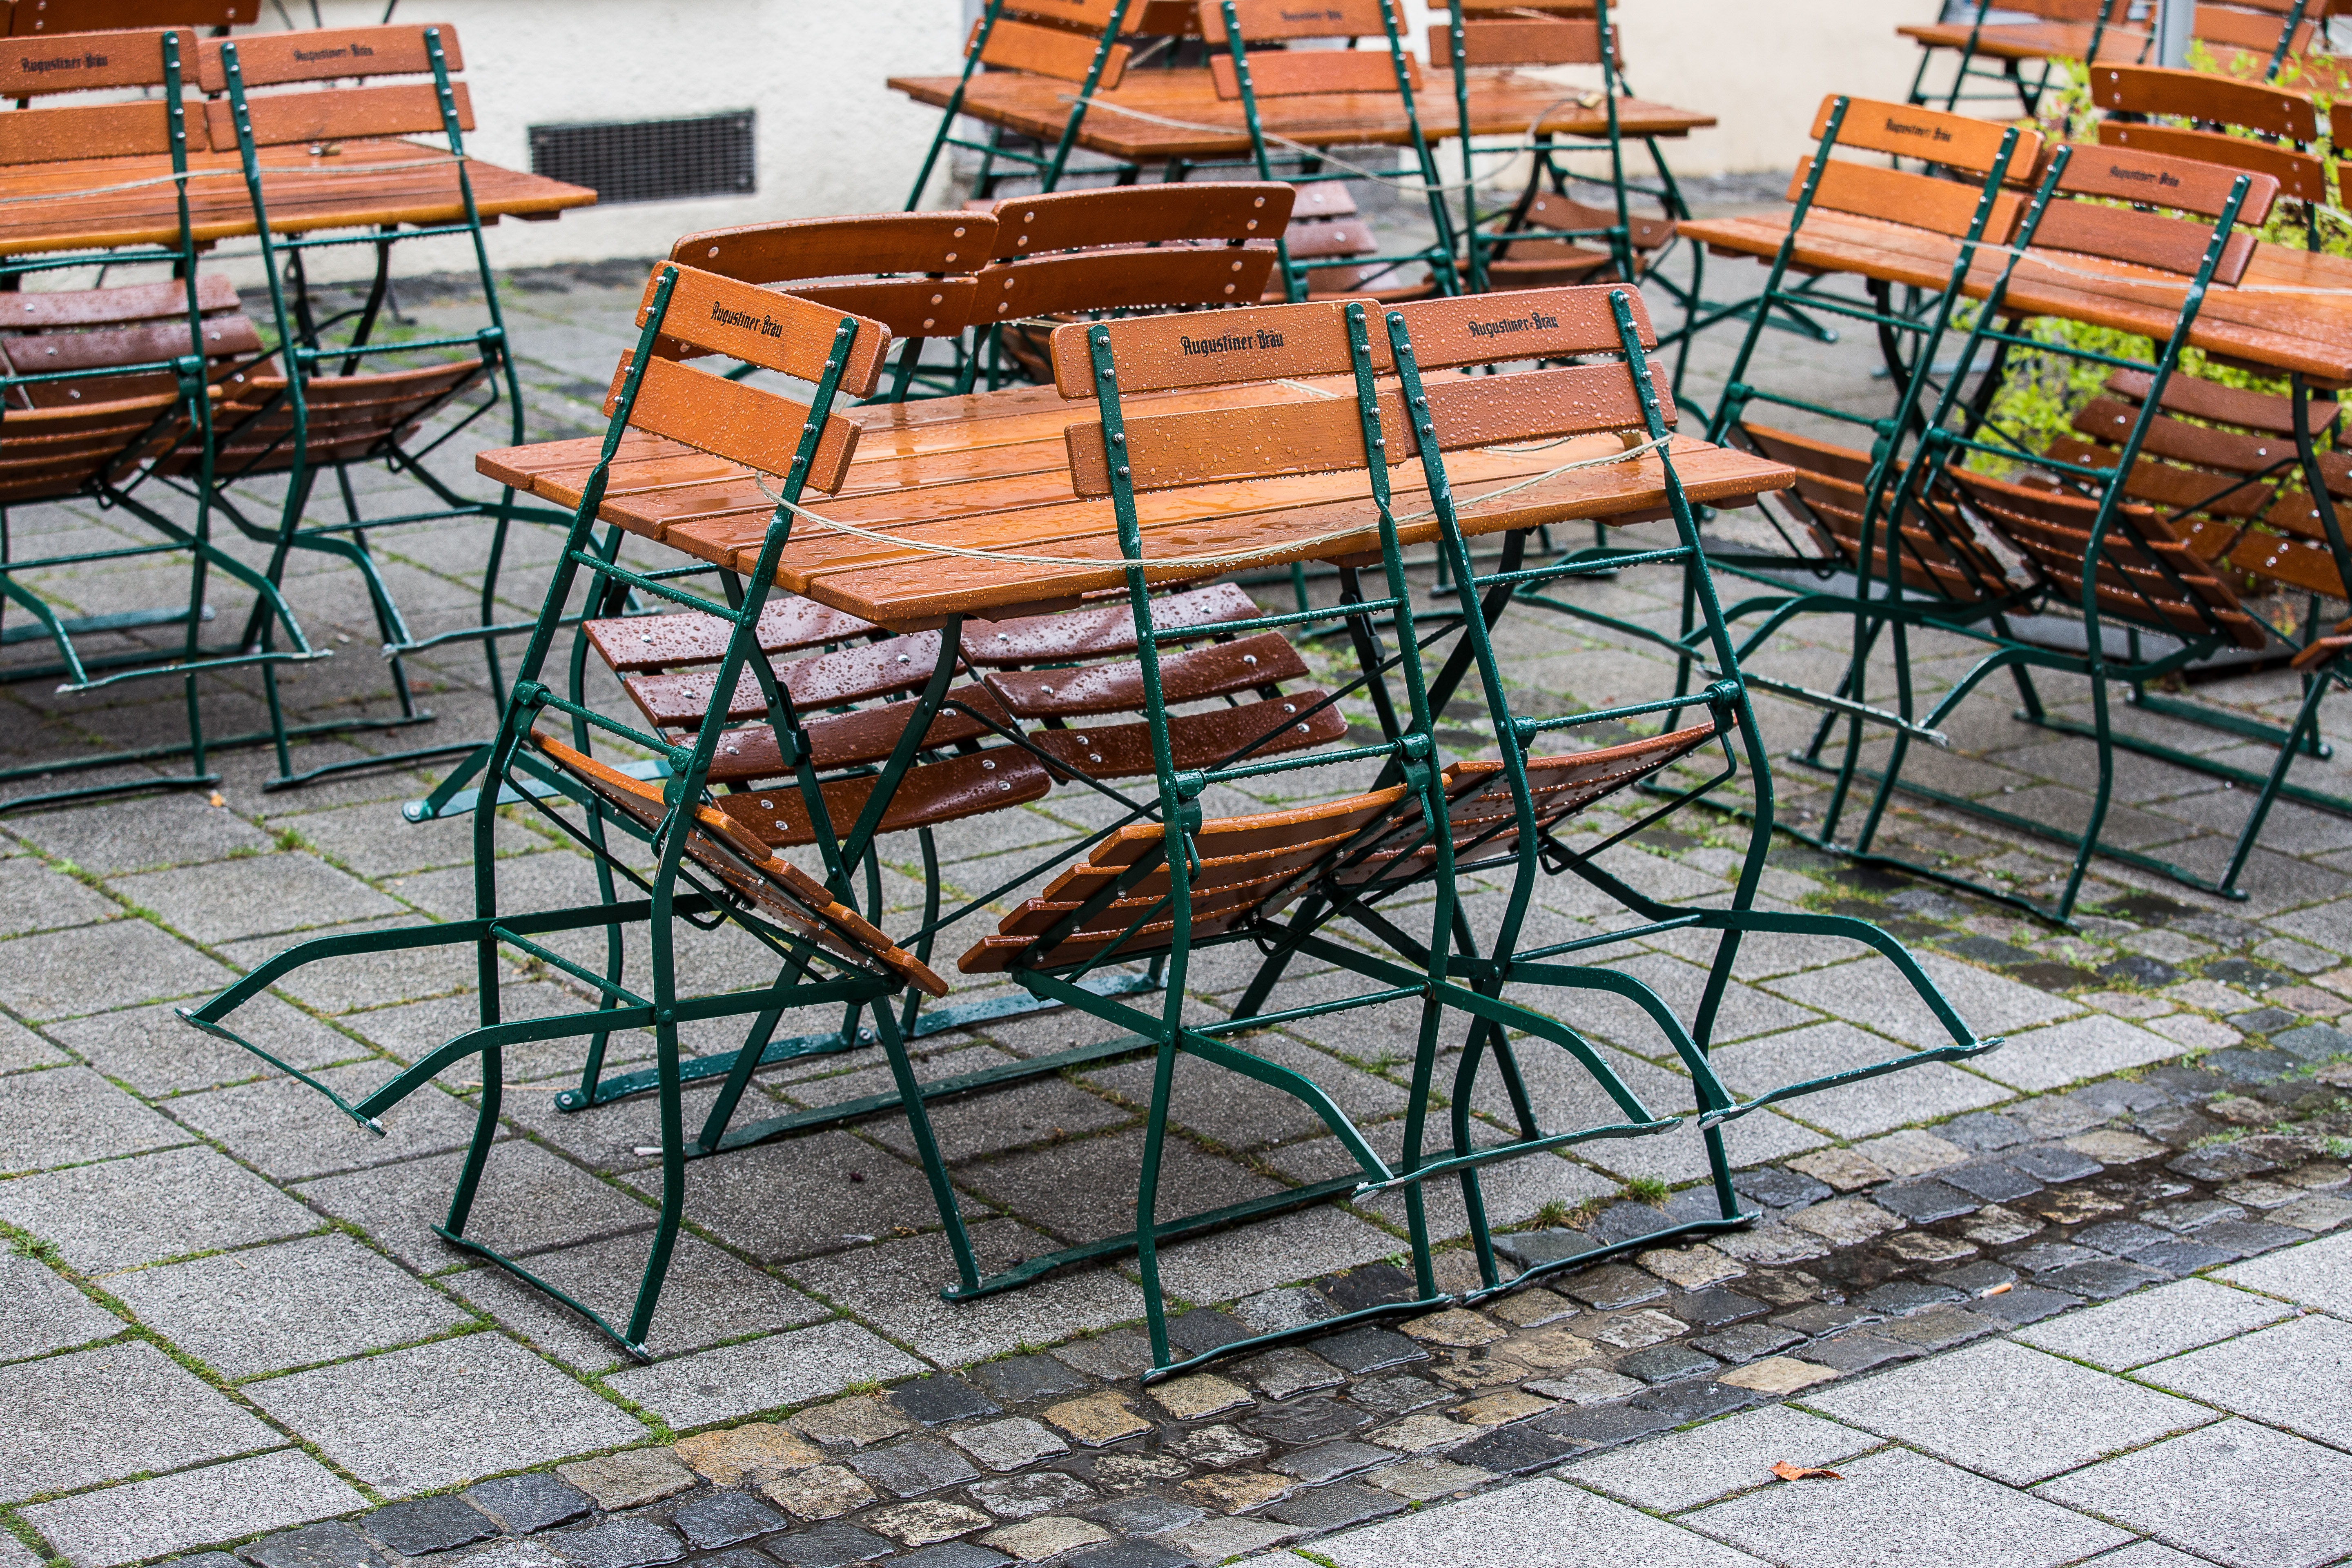
table, cafe, rain, chair, city, furniture, public space, sit, bistro, playground, gastronomy, street cafe